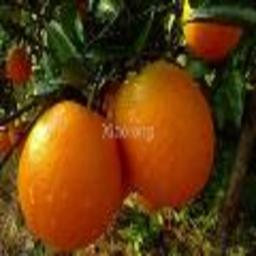
Label: Orange